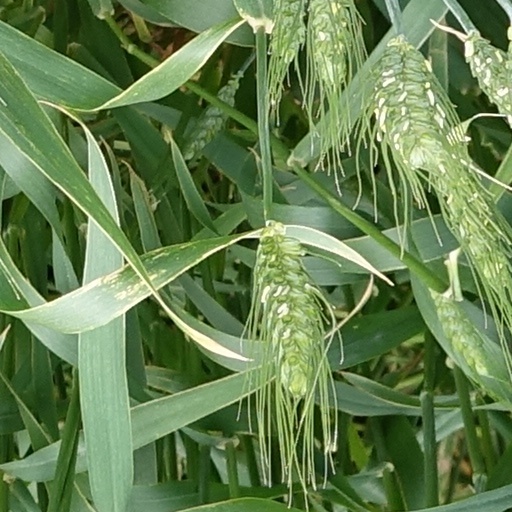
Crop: wheat